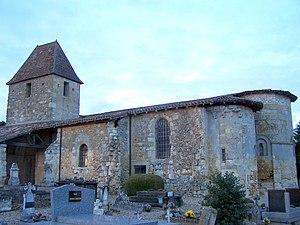
Vielle église à Cocumont (Lot-et-Garonne, France)
Cocumont est une commune du sud-ouest de la France, située dans le département de Lot-et-Garonne, en région Nouvelle-Aquitaine.
L'église Saint-Jean de Vidailhac, ou l'Église-Vieille, est une église catholique située à Cocumont, en France.